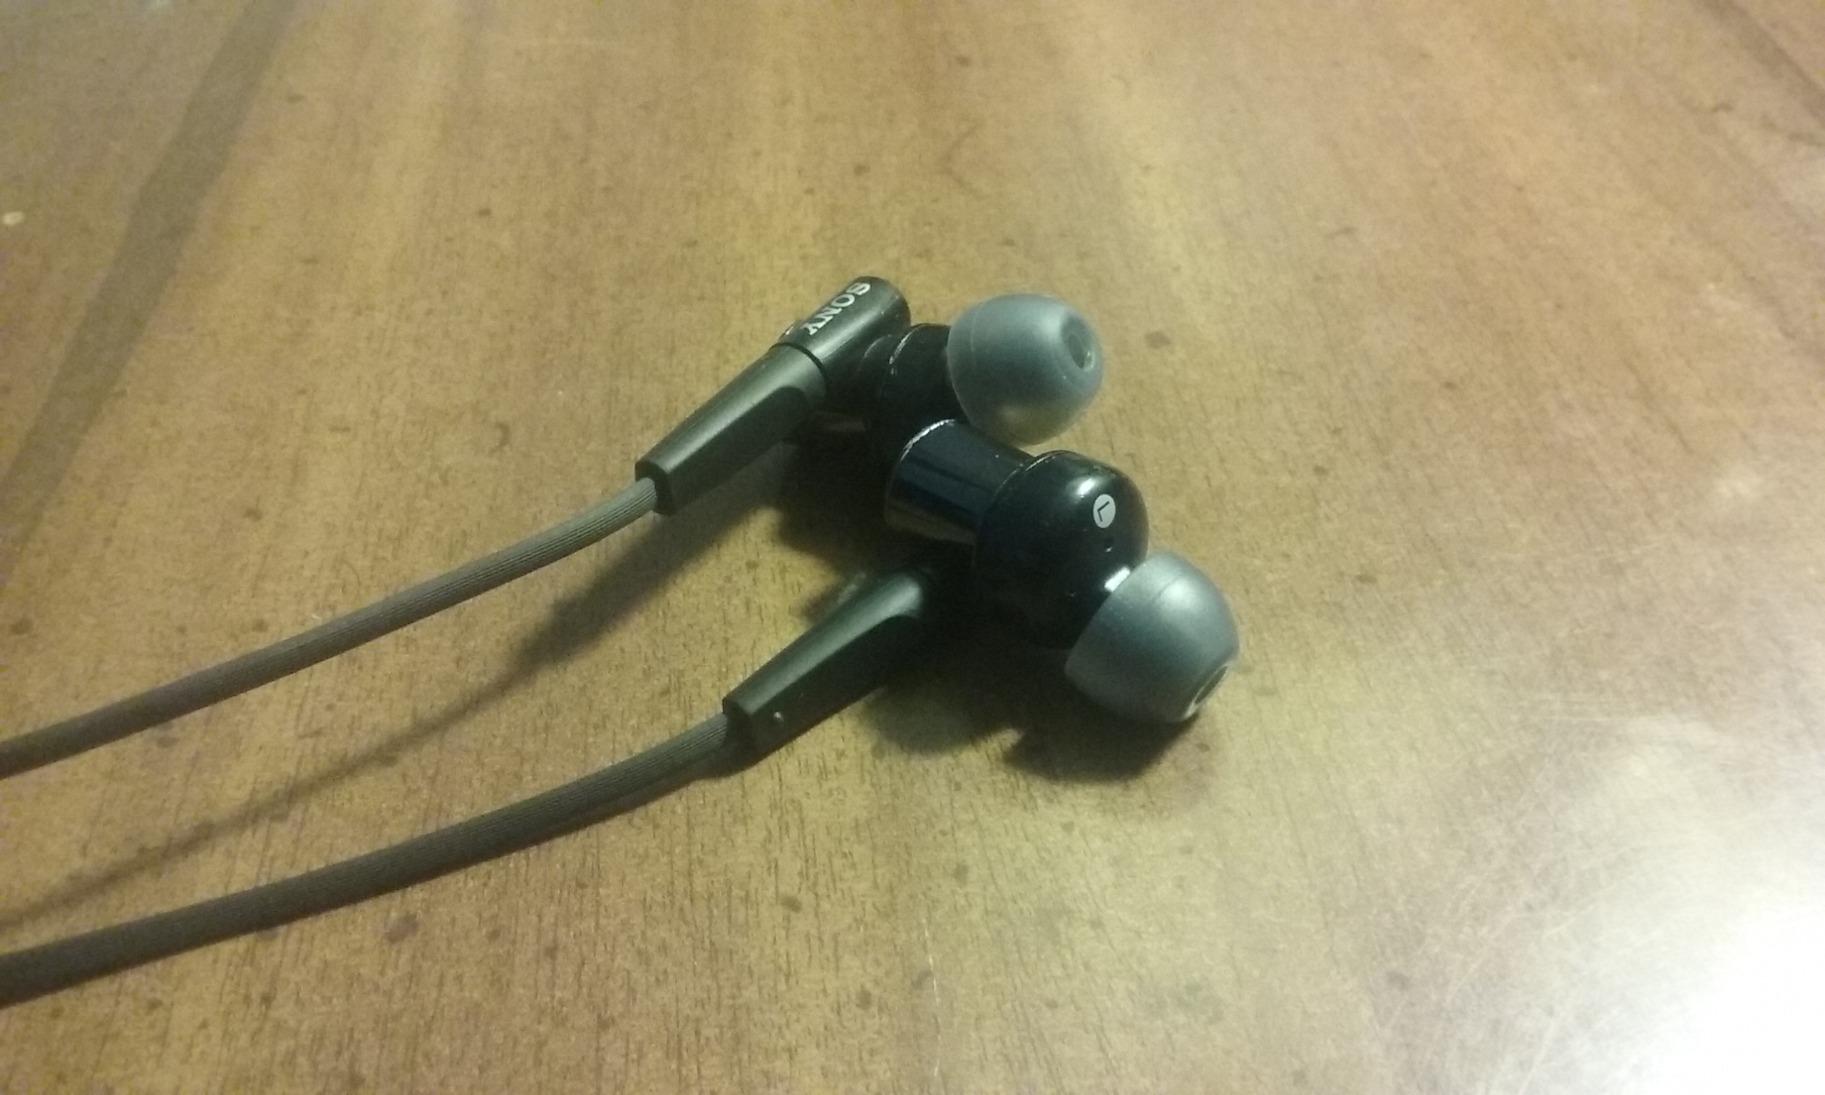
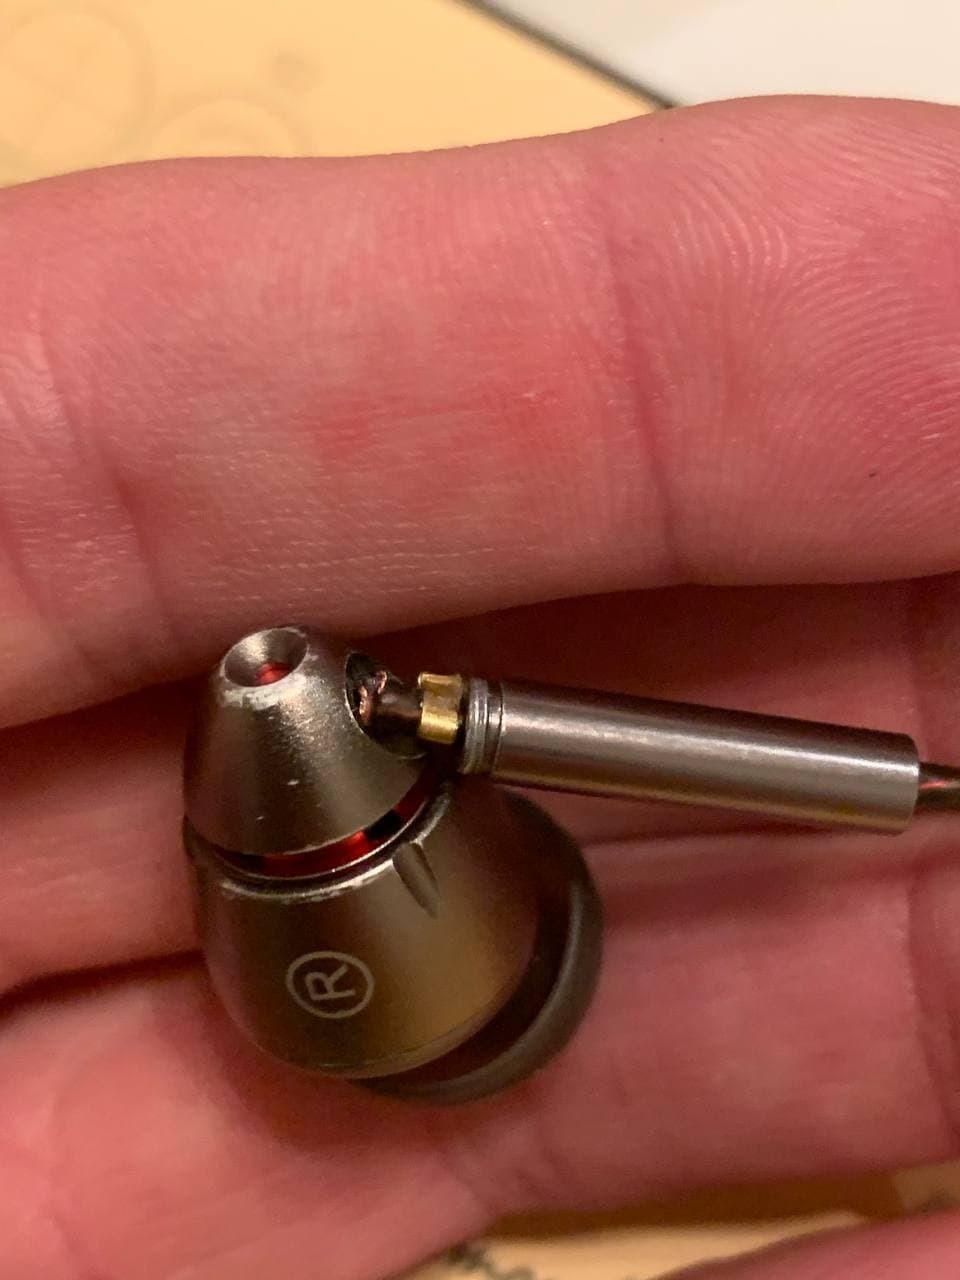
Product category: headphones
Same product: no